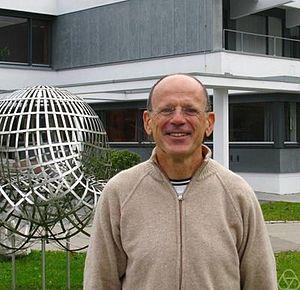
Michele Conforti, à l'Institut de recherches mathématiques d'Oberwolfach, 2011
Michelangelo « Michele » Conforti est un mathématicien italien et professeur de mathématiques à l'université de Padoue, qui s'intéresse à la recherche opérationnelle, l'optimisation linéaire en nombres entiers, la théorie des graphes et l'optimisation combinatoire.